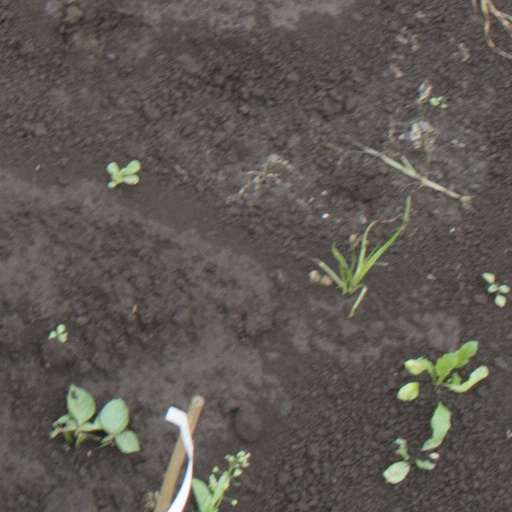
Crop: soybean